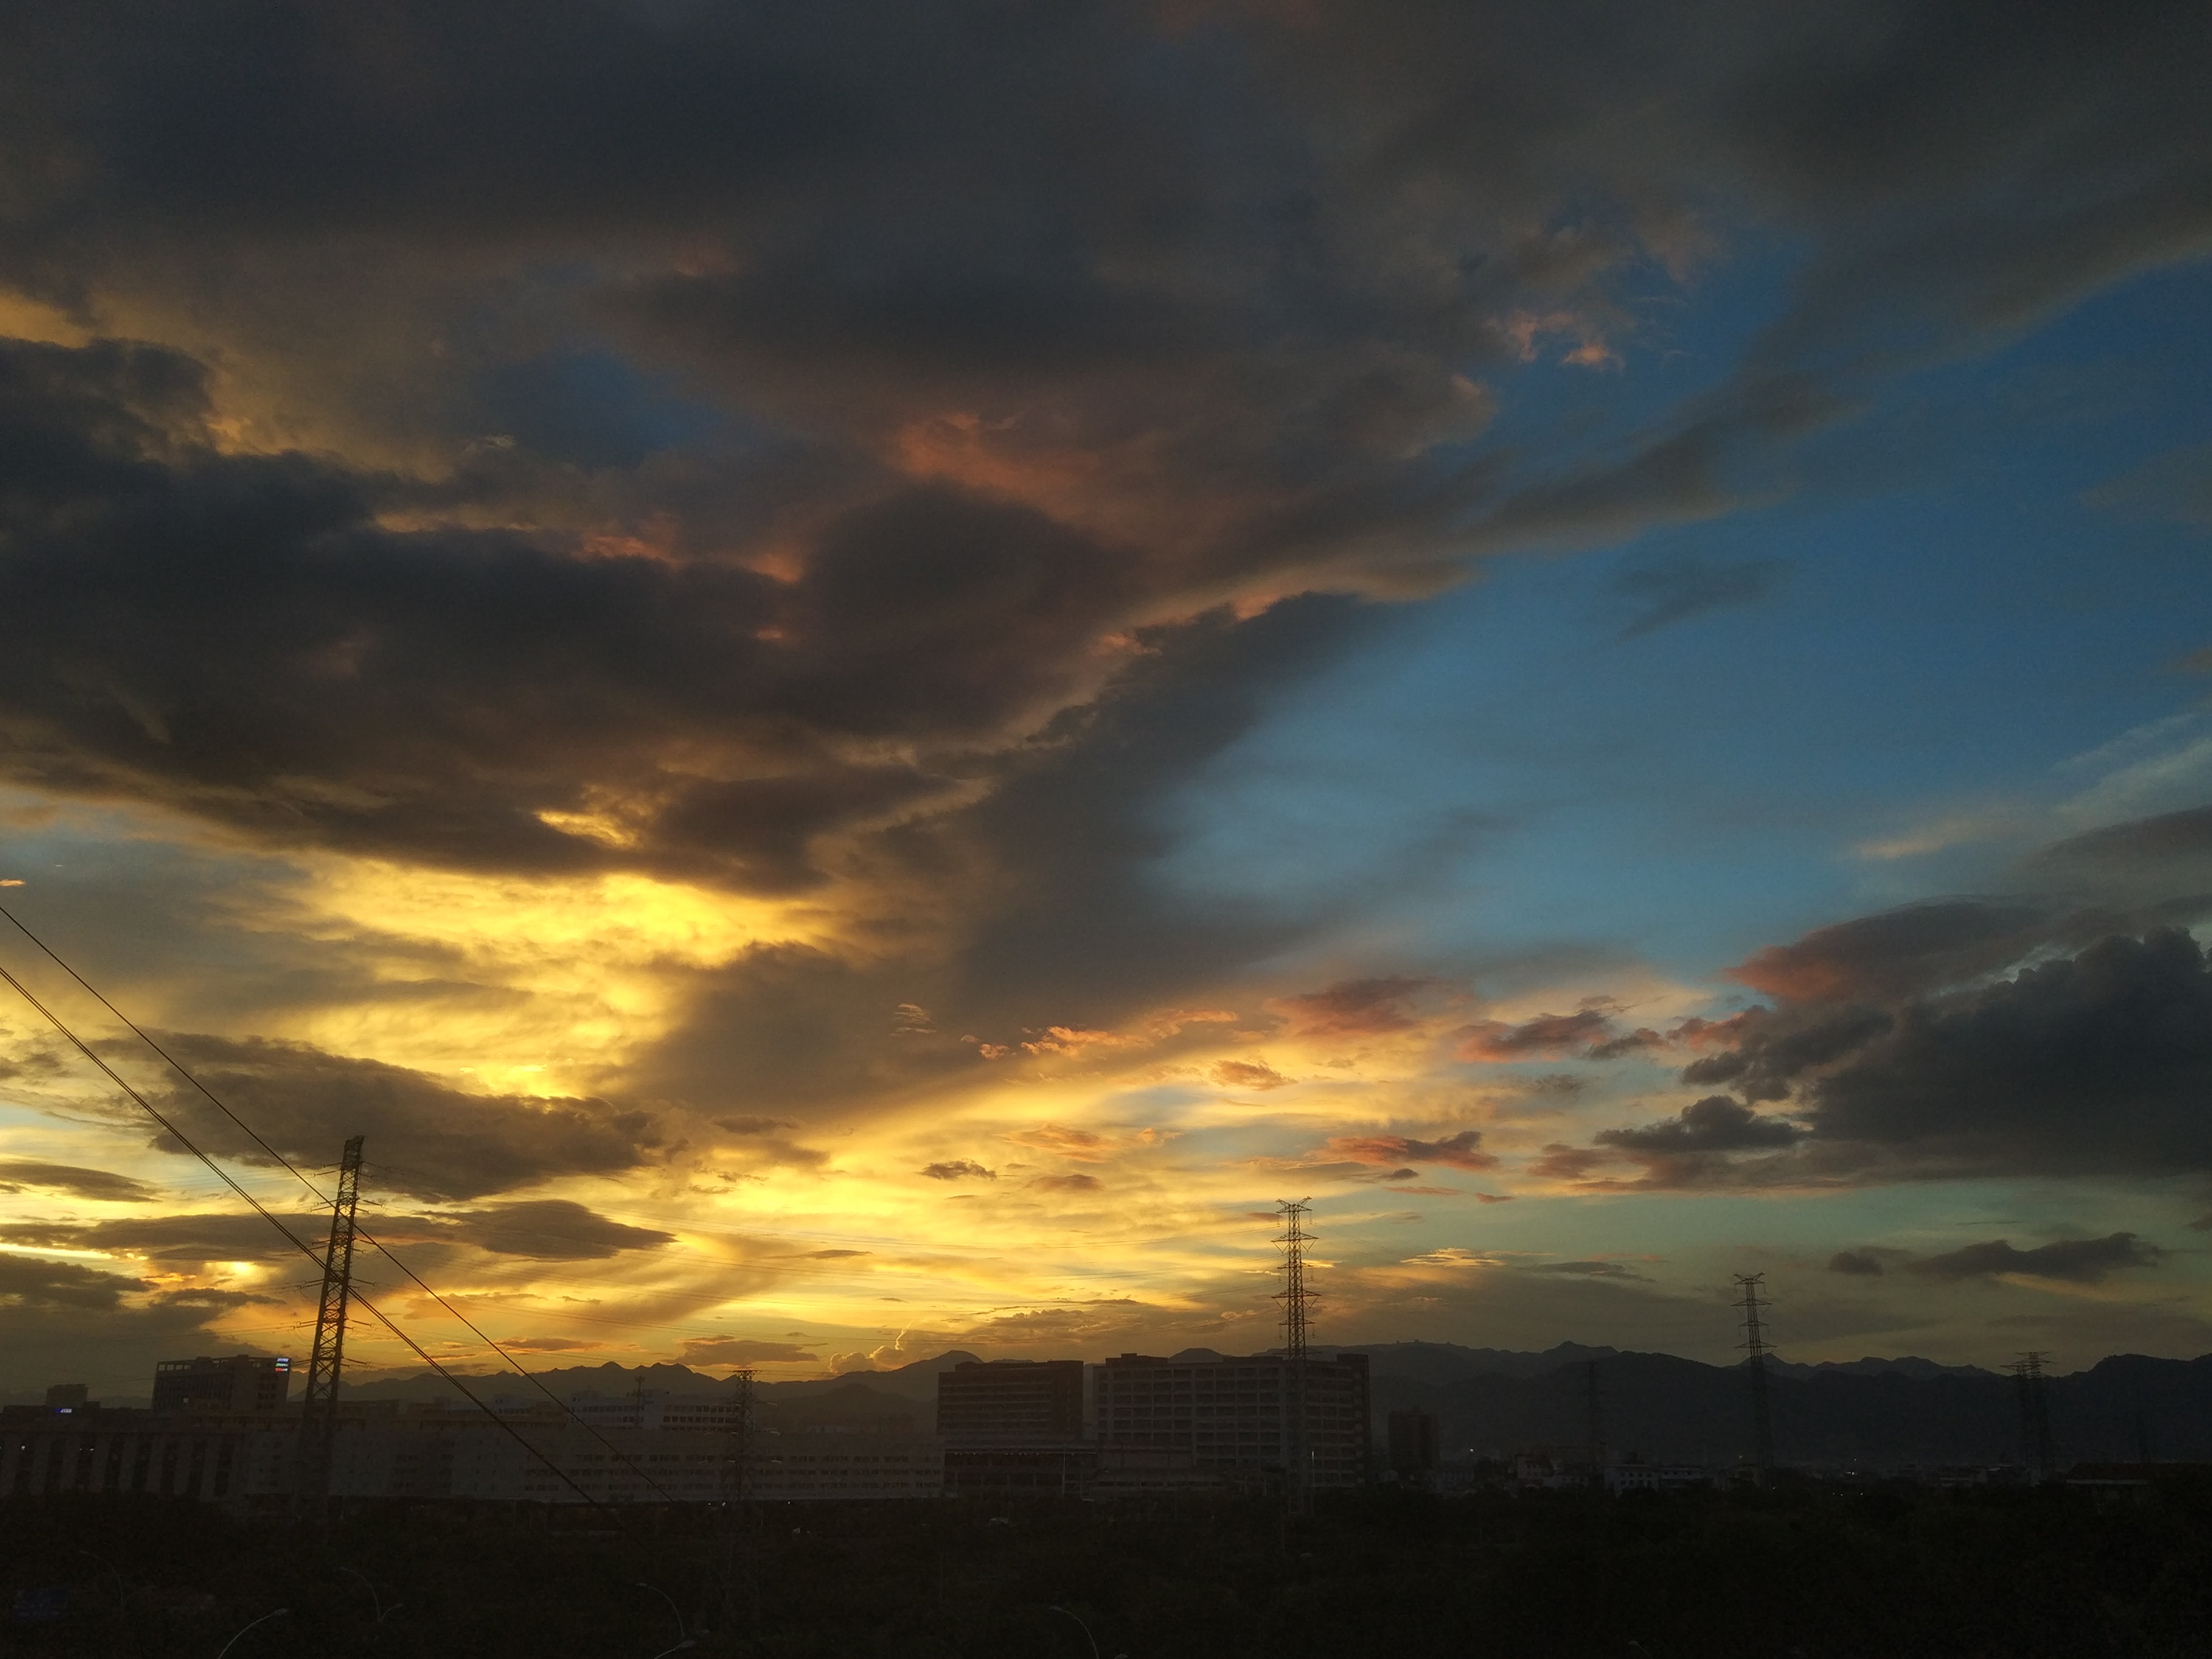
dawn, dusk, cloud, wire, sky, building, landscape, sunset, sunrise, afterglow, atmosphere, horizon, red sky at morning, evening, daytime, morning, sunlight, cumulus, meteorological phenomenon, calm, sun, field